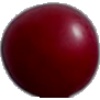
Label: Cherry Wax Red 1